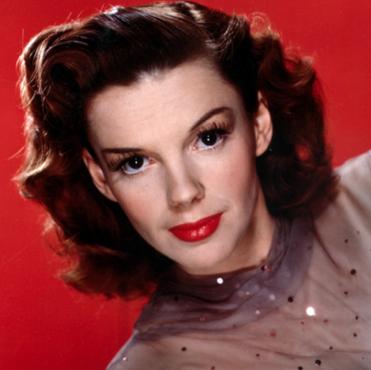
Age: 17